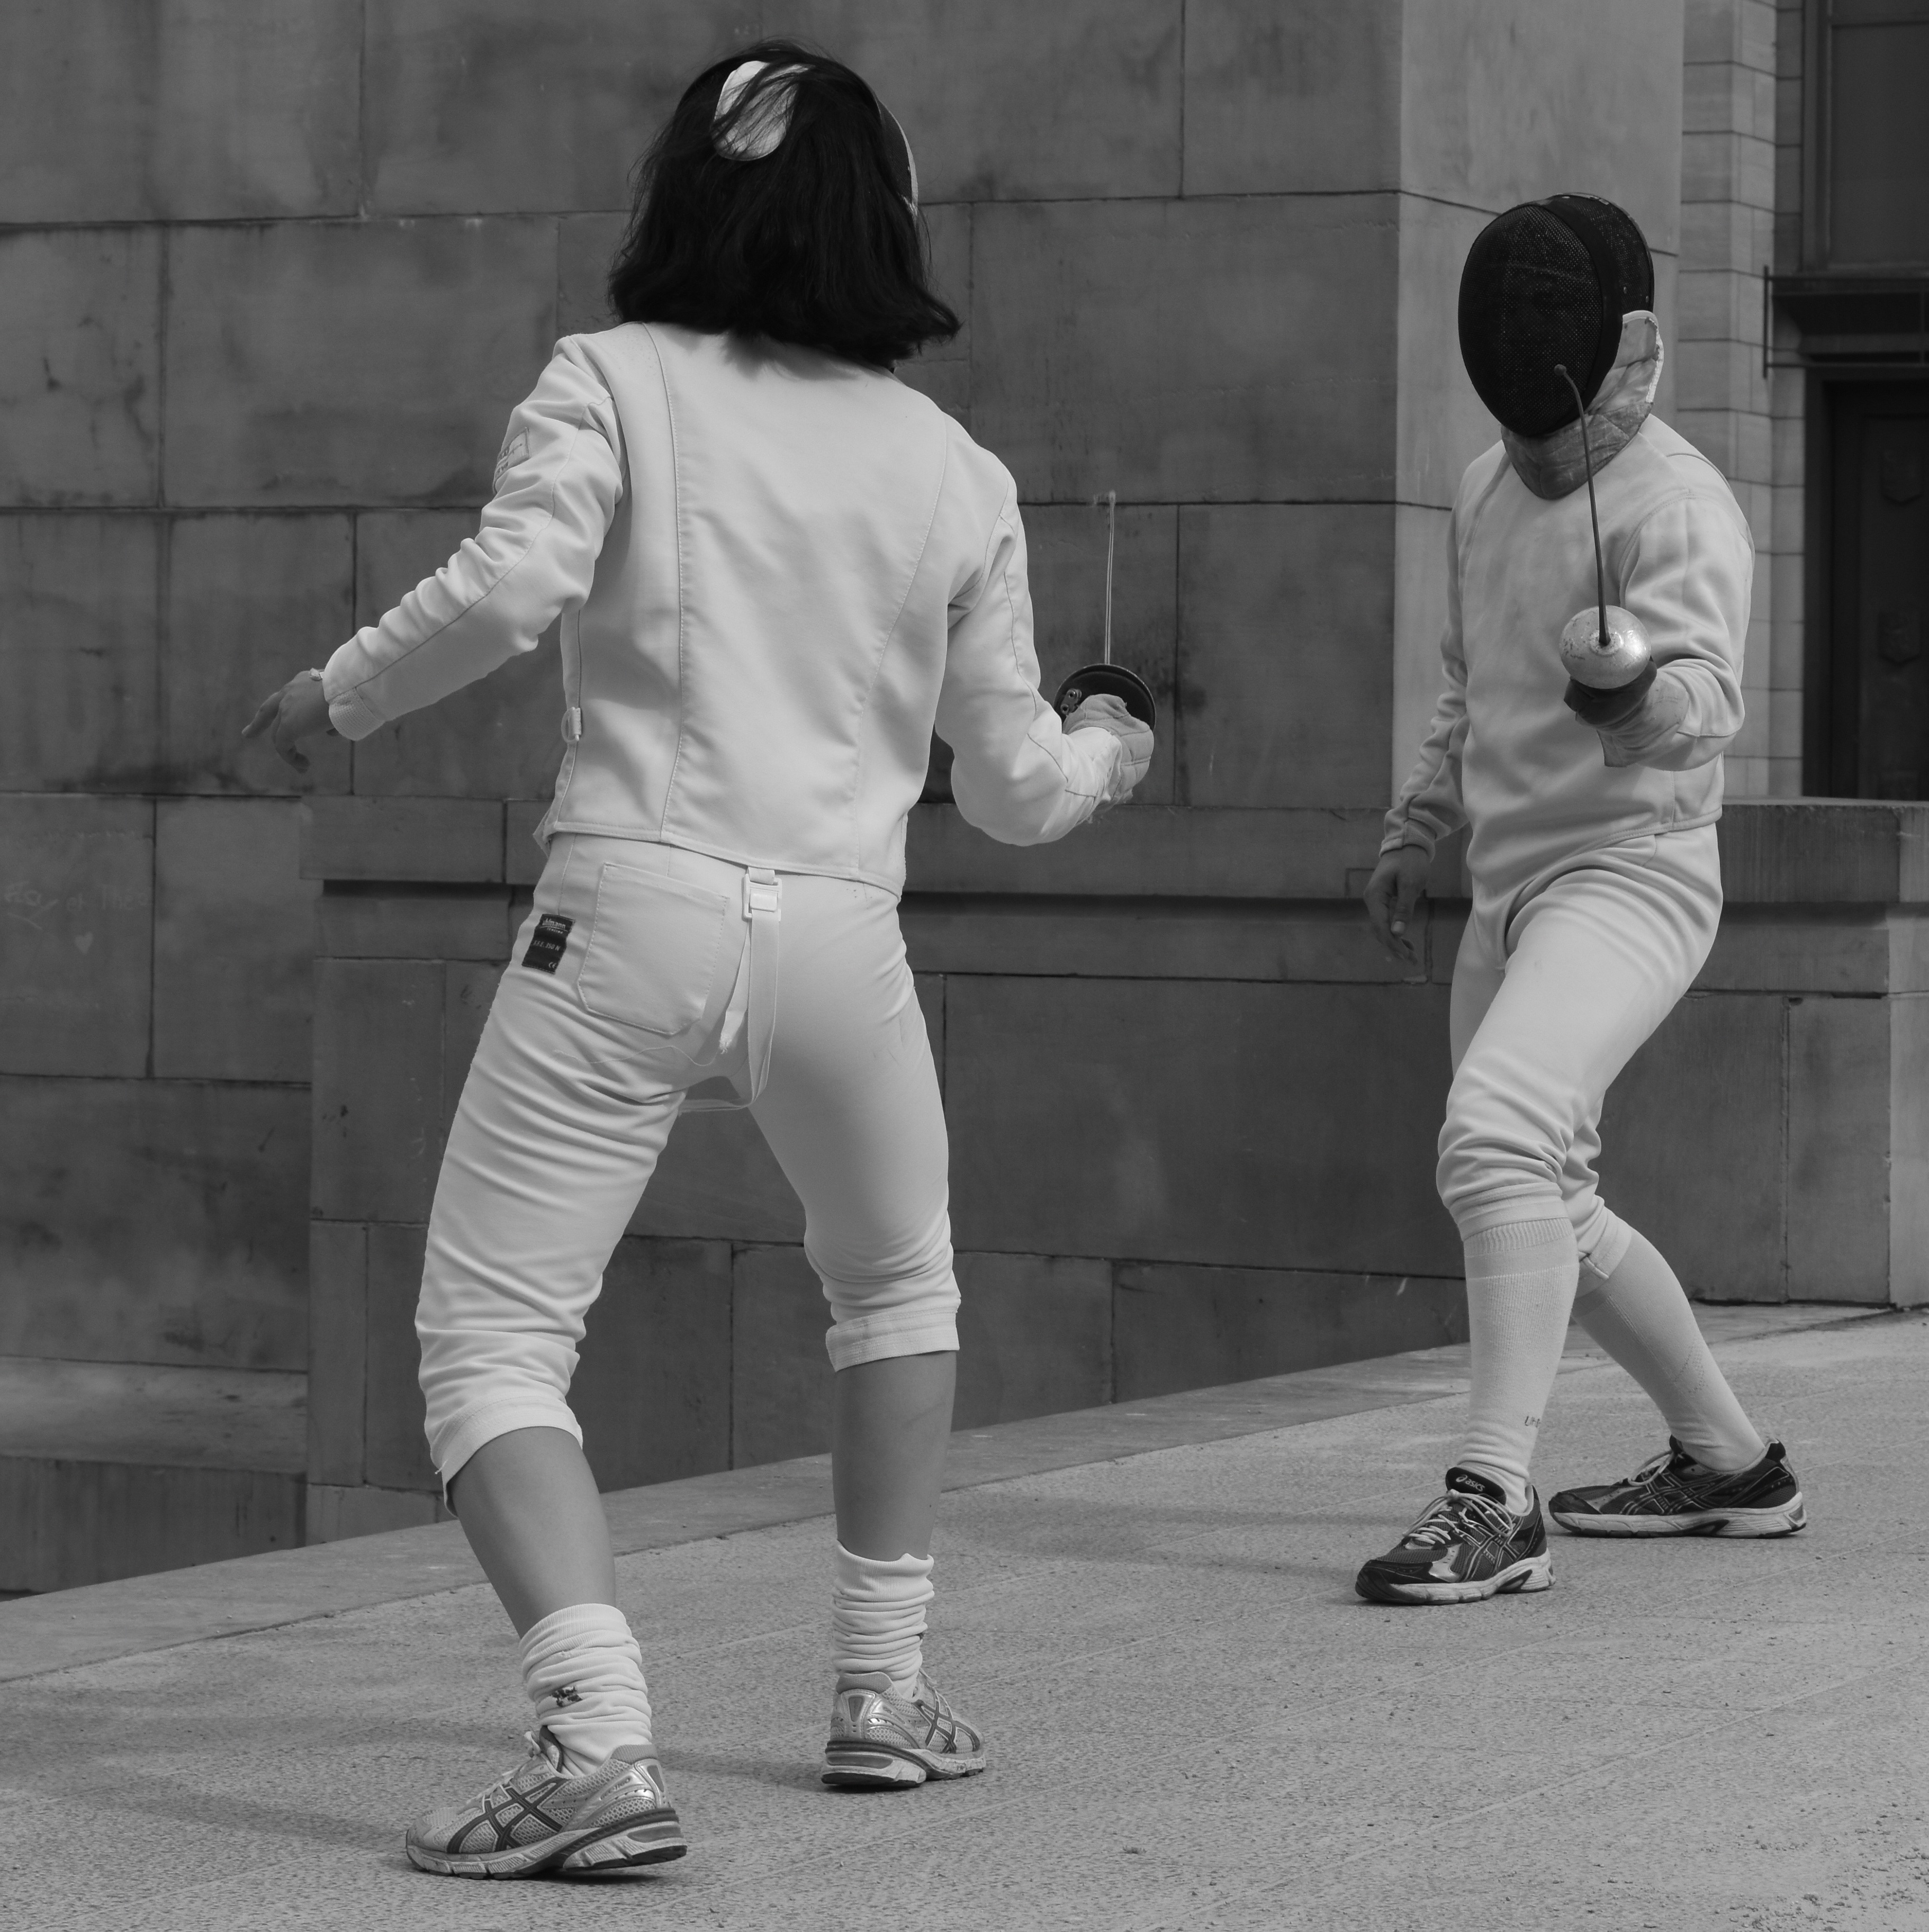
man, black and white, woman, white, male, standing, fencing, clothing, black, monochrome, sword, mask, sports, photograph, martial arts, monochrome photography, human positions